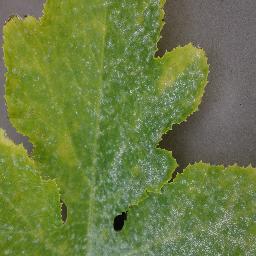
Label: Squash___Powdery_mildew